Tennessee Volunteers women's rowing

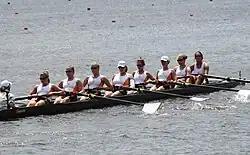
Volunteers rowing in the Tennessee River

During former head coach Lisa Glenn's 19-year stint at UT, she helped guide the 22-year program to seven appearances at the NCAA Rowing Championships, including three consecutive full-team selections in 2006, 2007, and 2008. In the 2010 season, Glenn led the Lady Vols to its first-ever Conference-USA ("C-USA") rowing championship. Glenn was also named C-USA Coach of the Year for her efforts in steering the Lady Vols. Under Glenn's guidance, senior Laura Miller was named the C-USA rower of the year, while three other Lady Vols captured All-Conference honors.